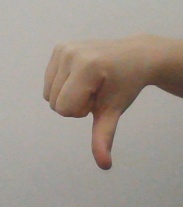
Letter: waw